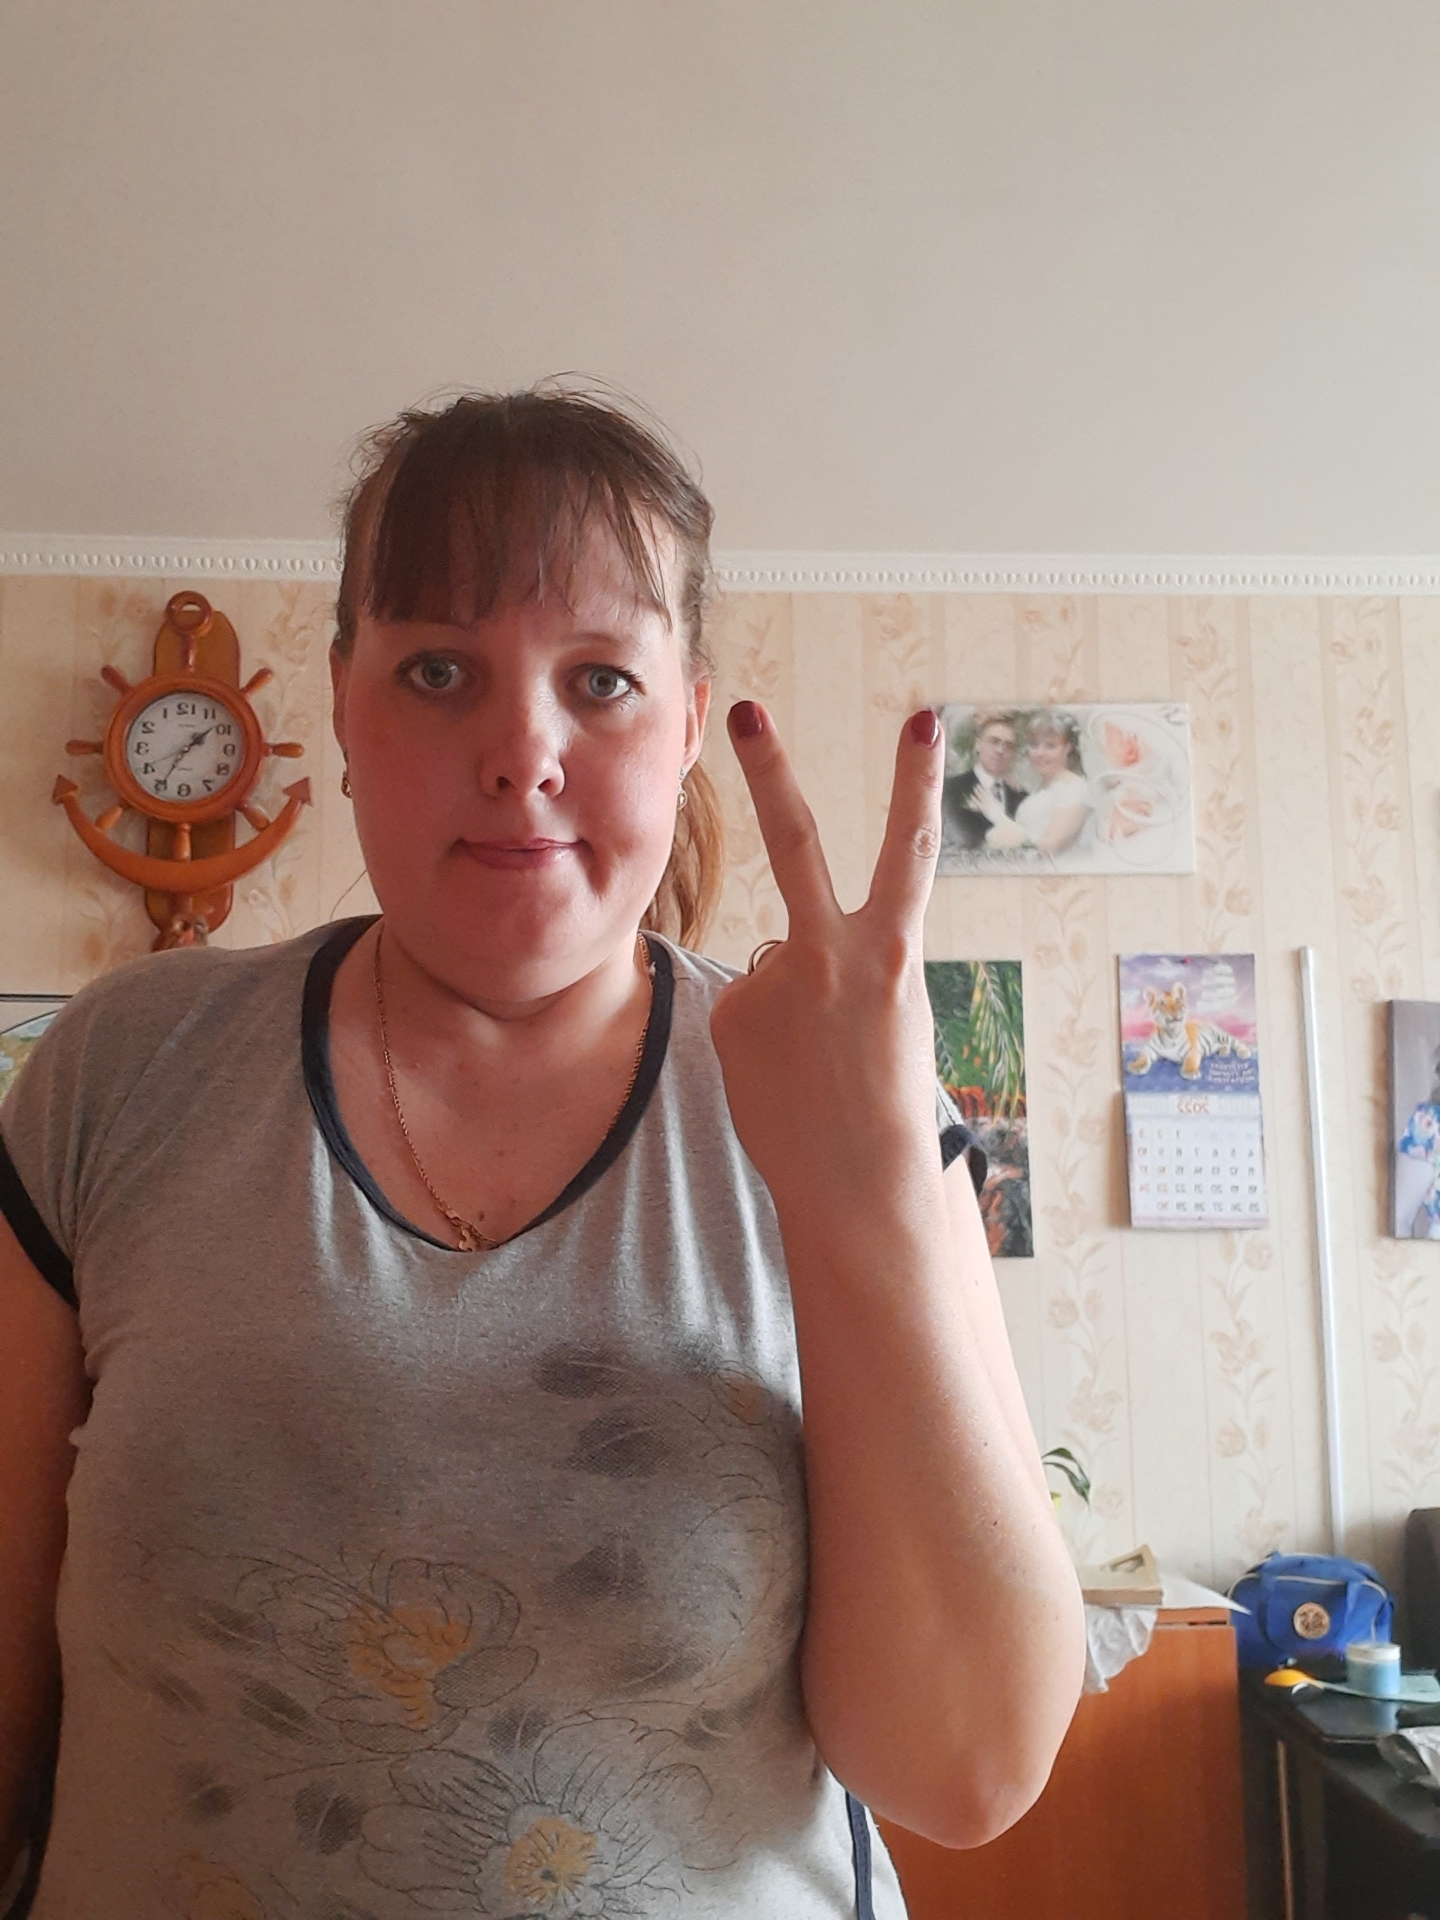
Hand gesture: peace_inverted